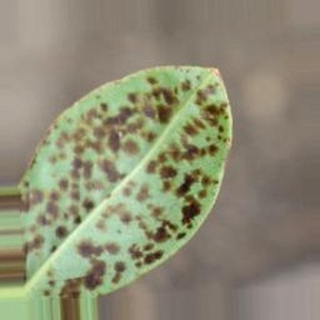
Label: groundnut_rust